Maakhir University

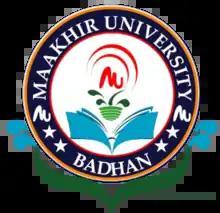

Maakhir University was a university created in 2010 by a group of Diaspora and supported by the Puntland government in the eastern Sanaag region. In september 2019, this university officially becomes a branch of Somali National University (Jaamacadda Ummadda Soomaaliyeed) in Puntland state.